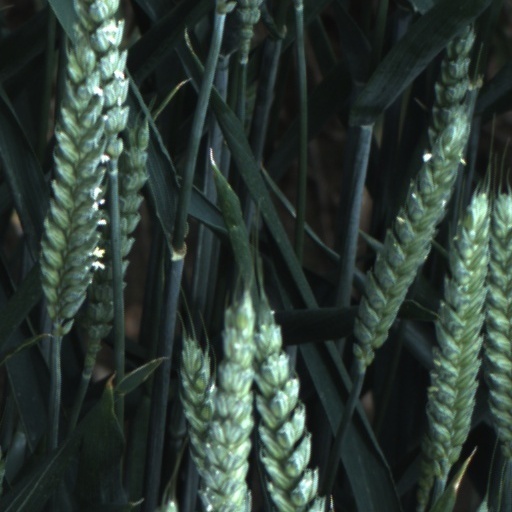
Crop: wheat